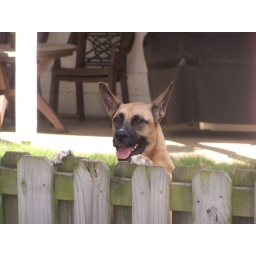
the dog over the fence